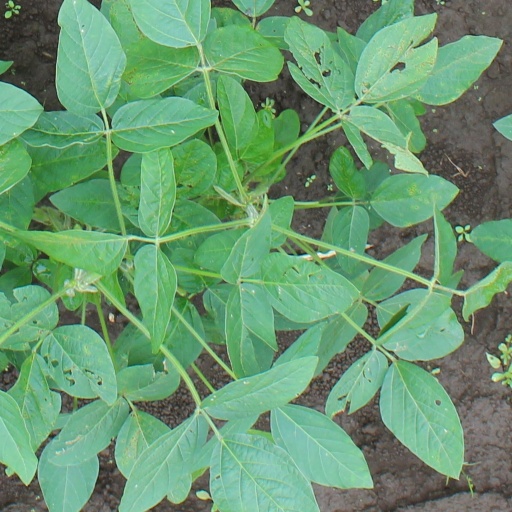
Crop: soybean